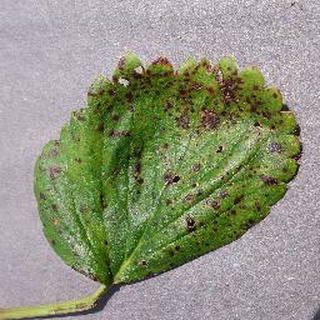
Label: strawberry_leaf_scorch